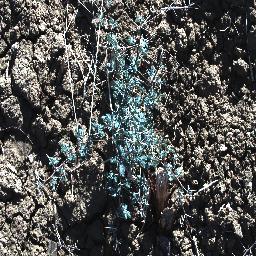
Label: prickly_acacia